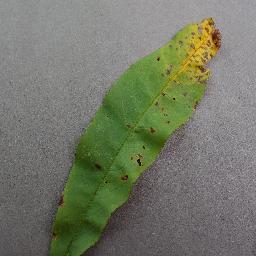
Label: Peach___Bacterial_spot